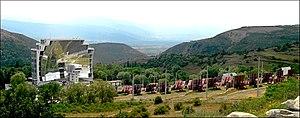
L'énergie solaire est la fraction de l'énergie électromagnétique provenant du Soleil, traversant l’atmosphère qui en absorbe une partie, et parvenant à la surface de la Terre.
Un panneau solaire est un dispositif convertissant une partie du rayonnement solaire en énergie thermique ou électrique, grâce à des capteurs solaires thermiques ou photovoltaïques respectivement.
Le four solaire d’Odeillo, de 54 mètres de haut et 48 de large comprenant 63 héliostats, est un four fonctionnant à l’énergie solaire, mis en service en 1969. Sa puissance thermique est d'un mégawatt. Avec le four solaire de Parkent en Ouzbékistan, il est l'un des deux plus grands fours solaires du monde.